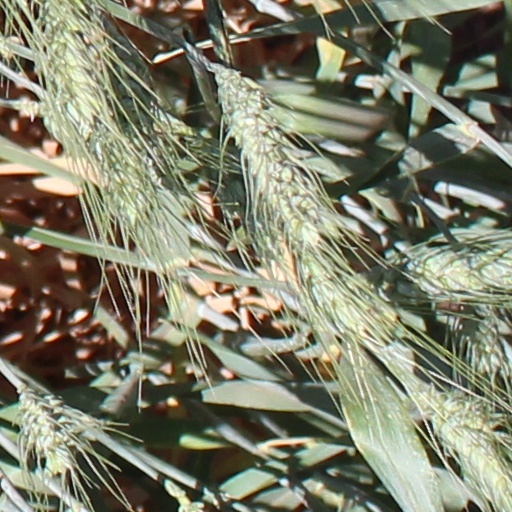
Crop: wheat